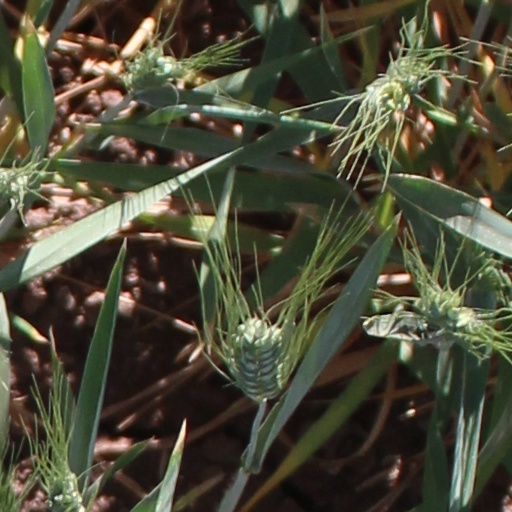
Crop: wheat